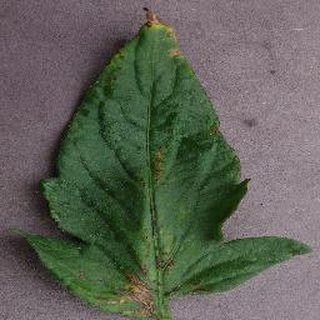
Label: tomato_bacterial_spot